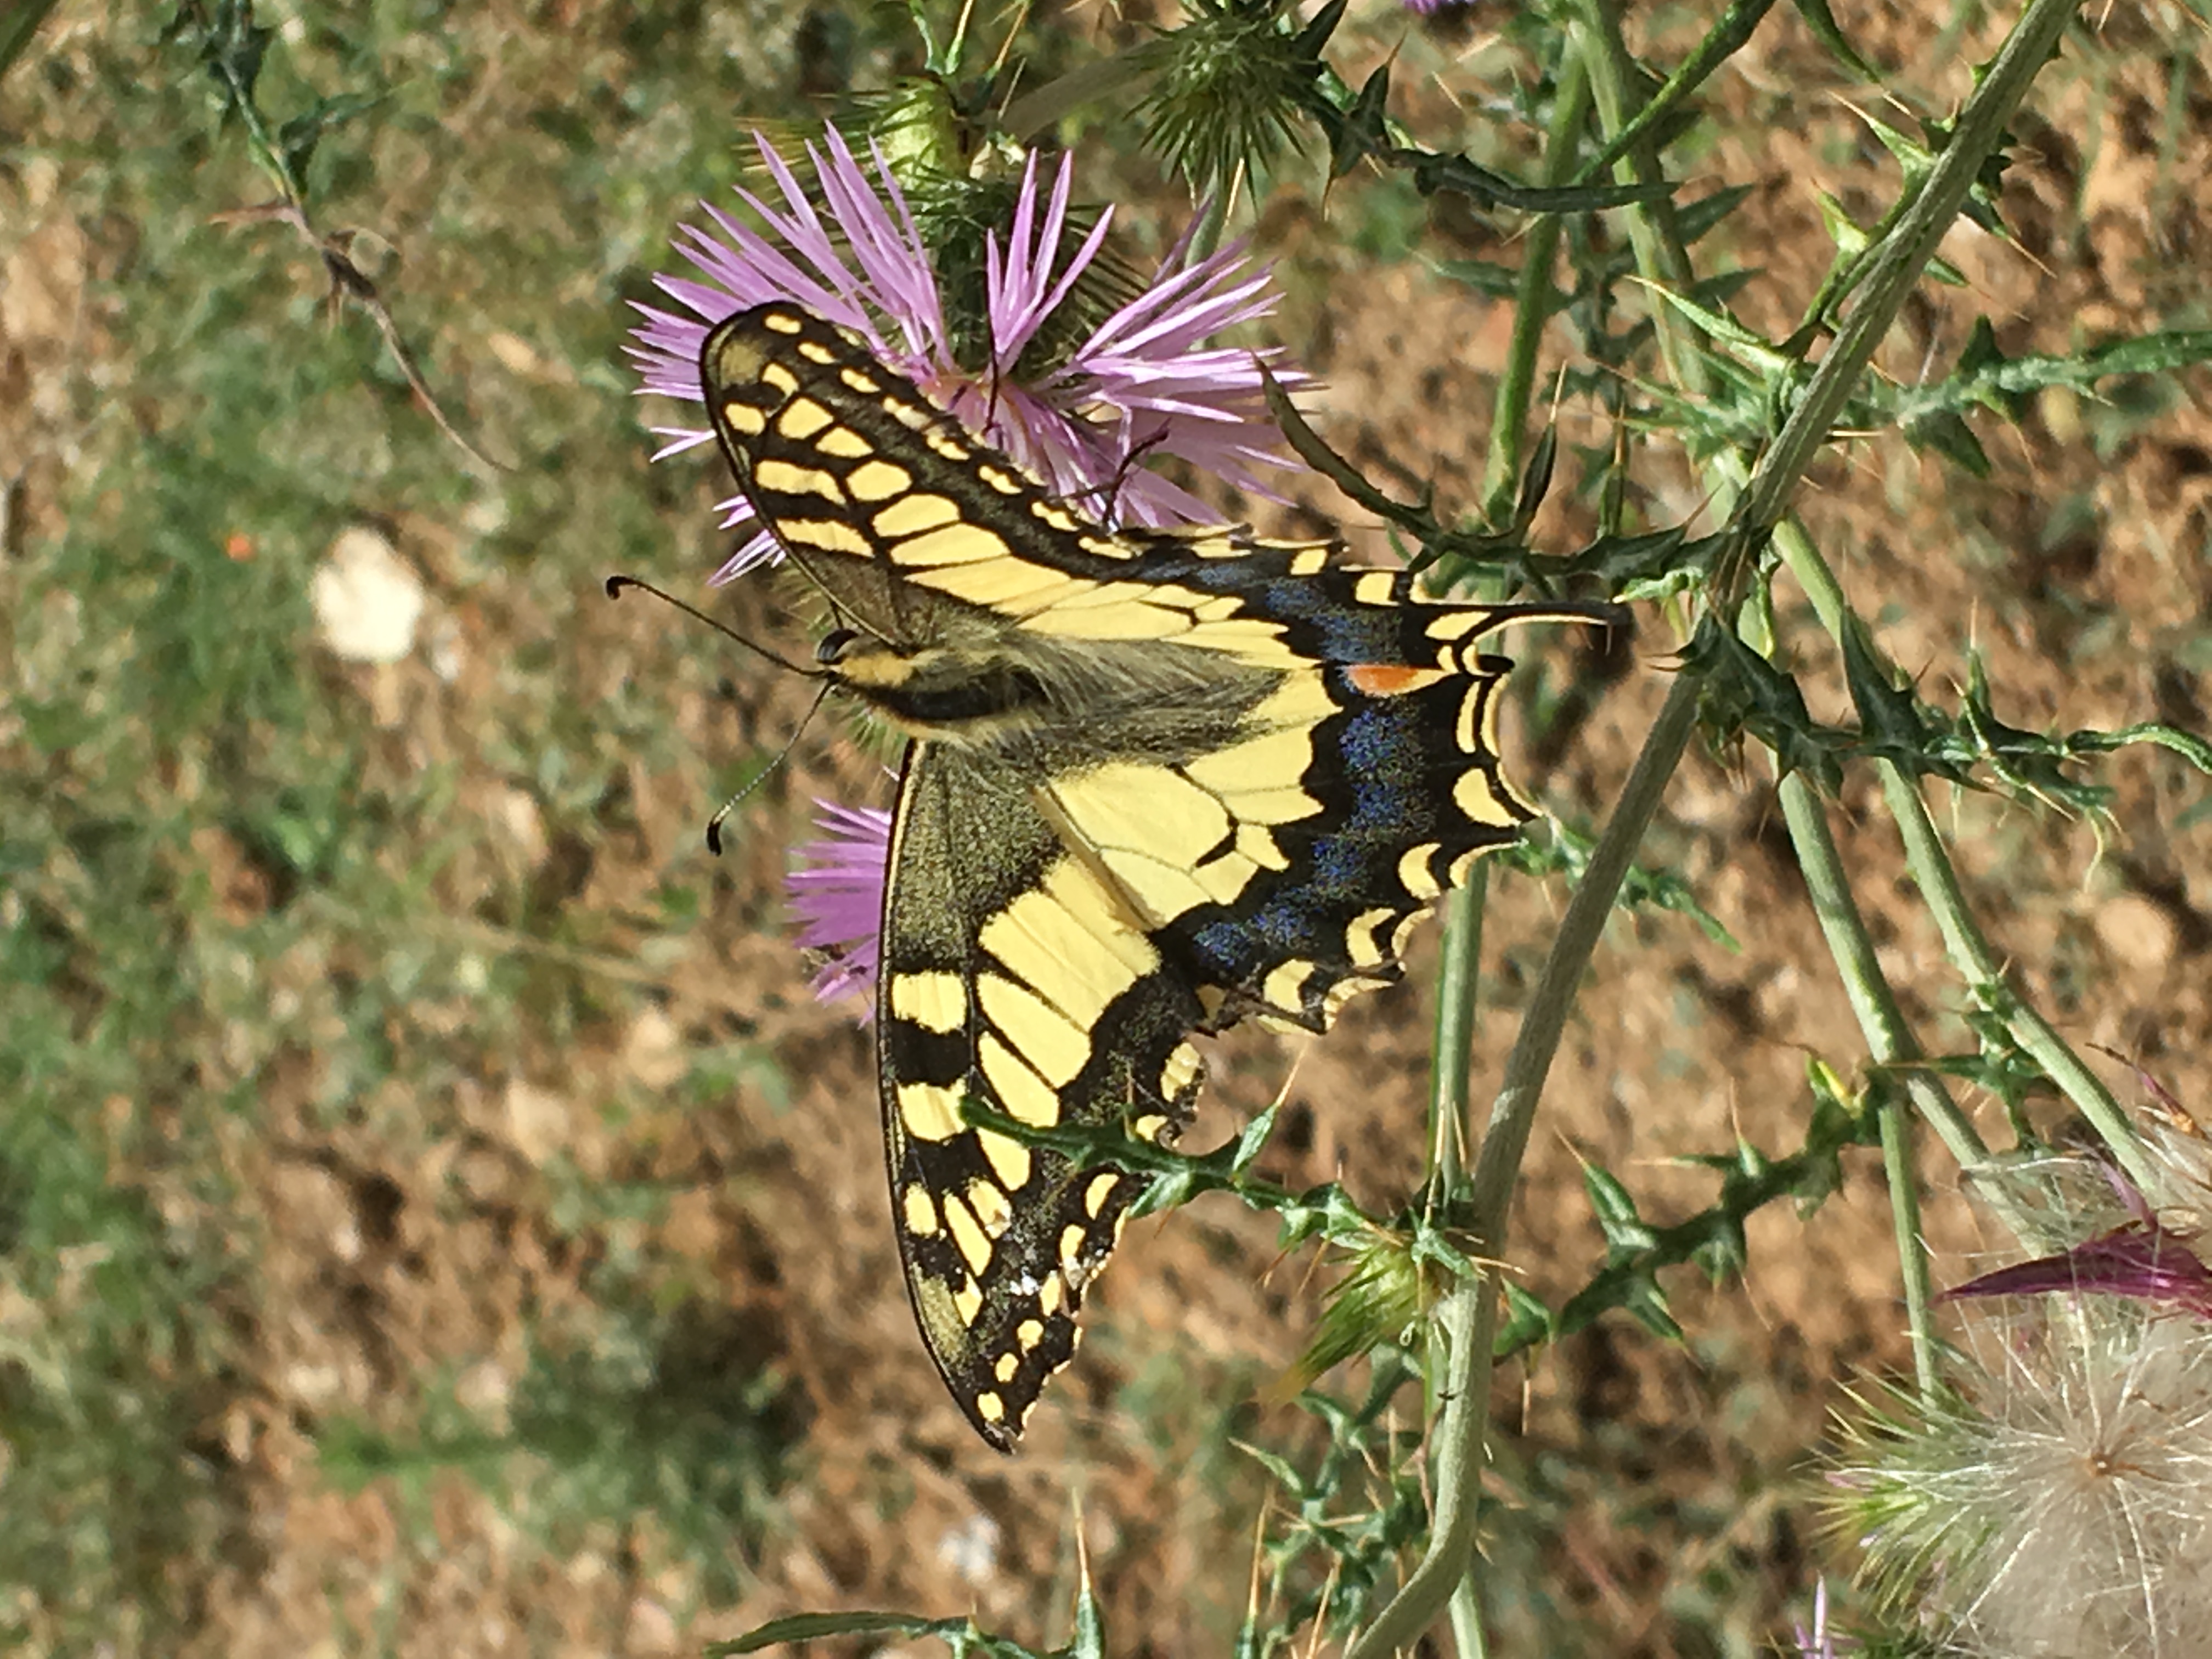
butterfly, nature, queen butterfly, yellow, transformation, metamorphosis, moths and butterflies, Cynthia subgenus, papilio machaon, Palamedes Swallowtail, insect, swallowtail butterfly, Western Tiger Swallowtail, giant swallowtail, papilio, invertebrate, eastern tiger swallowtail, Zebra Swallowtail, pollinator, brush footed butterfly, plant, moth, wildlife, flower, skipper butterfly, arthropod, pieridae, wildflower, emperor moths